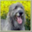
Label: dog